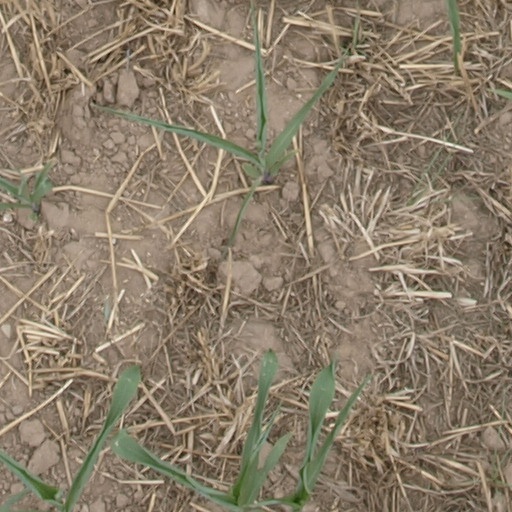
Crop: maize; corn